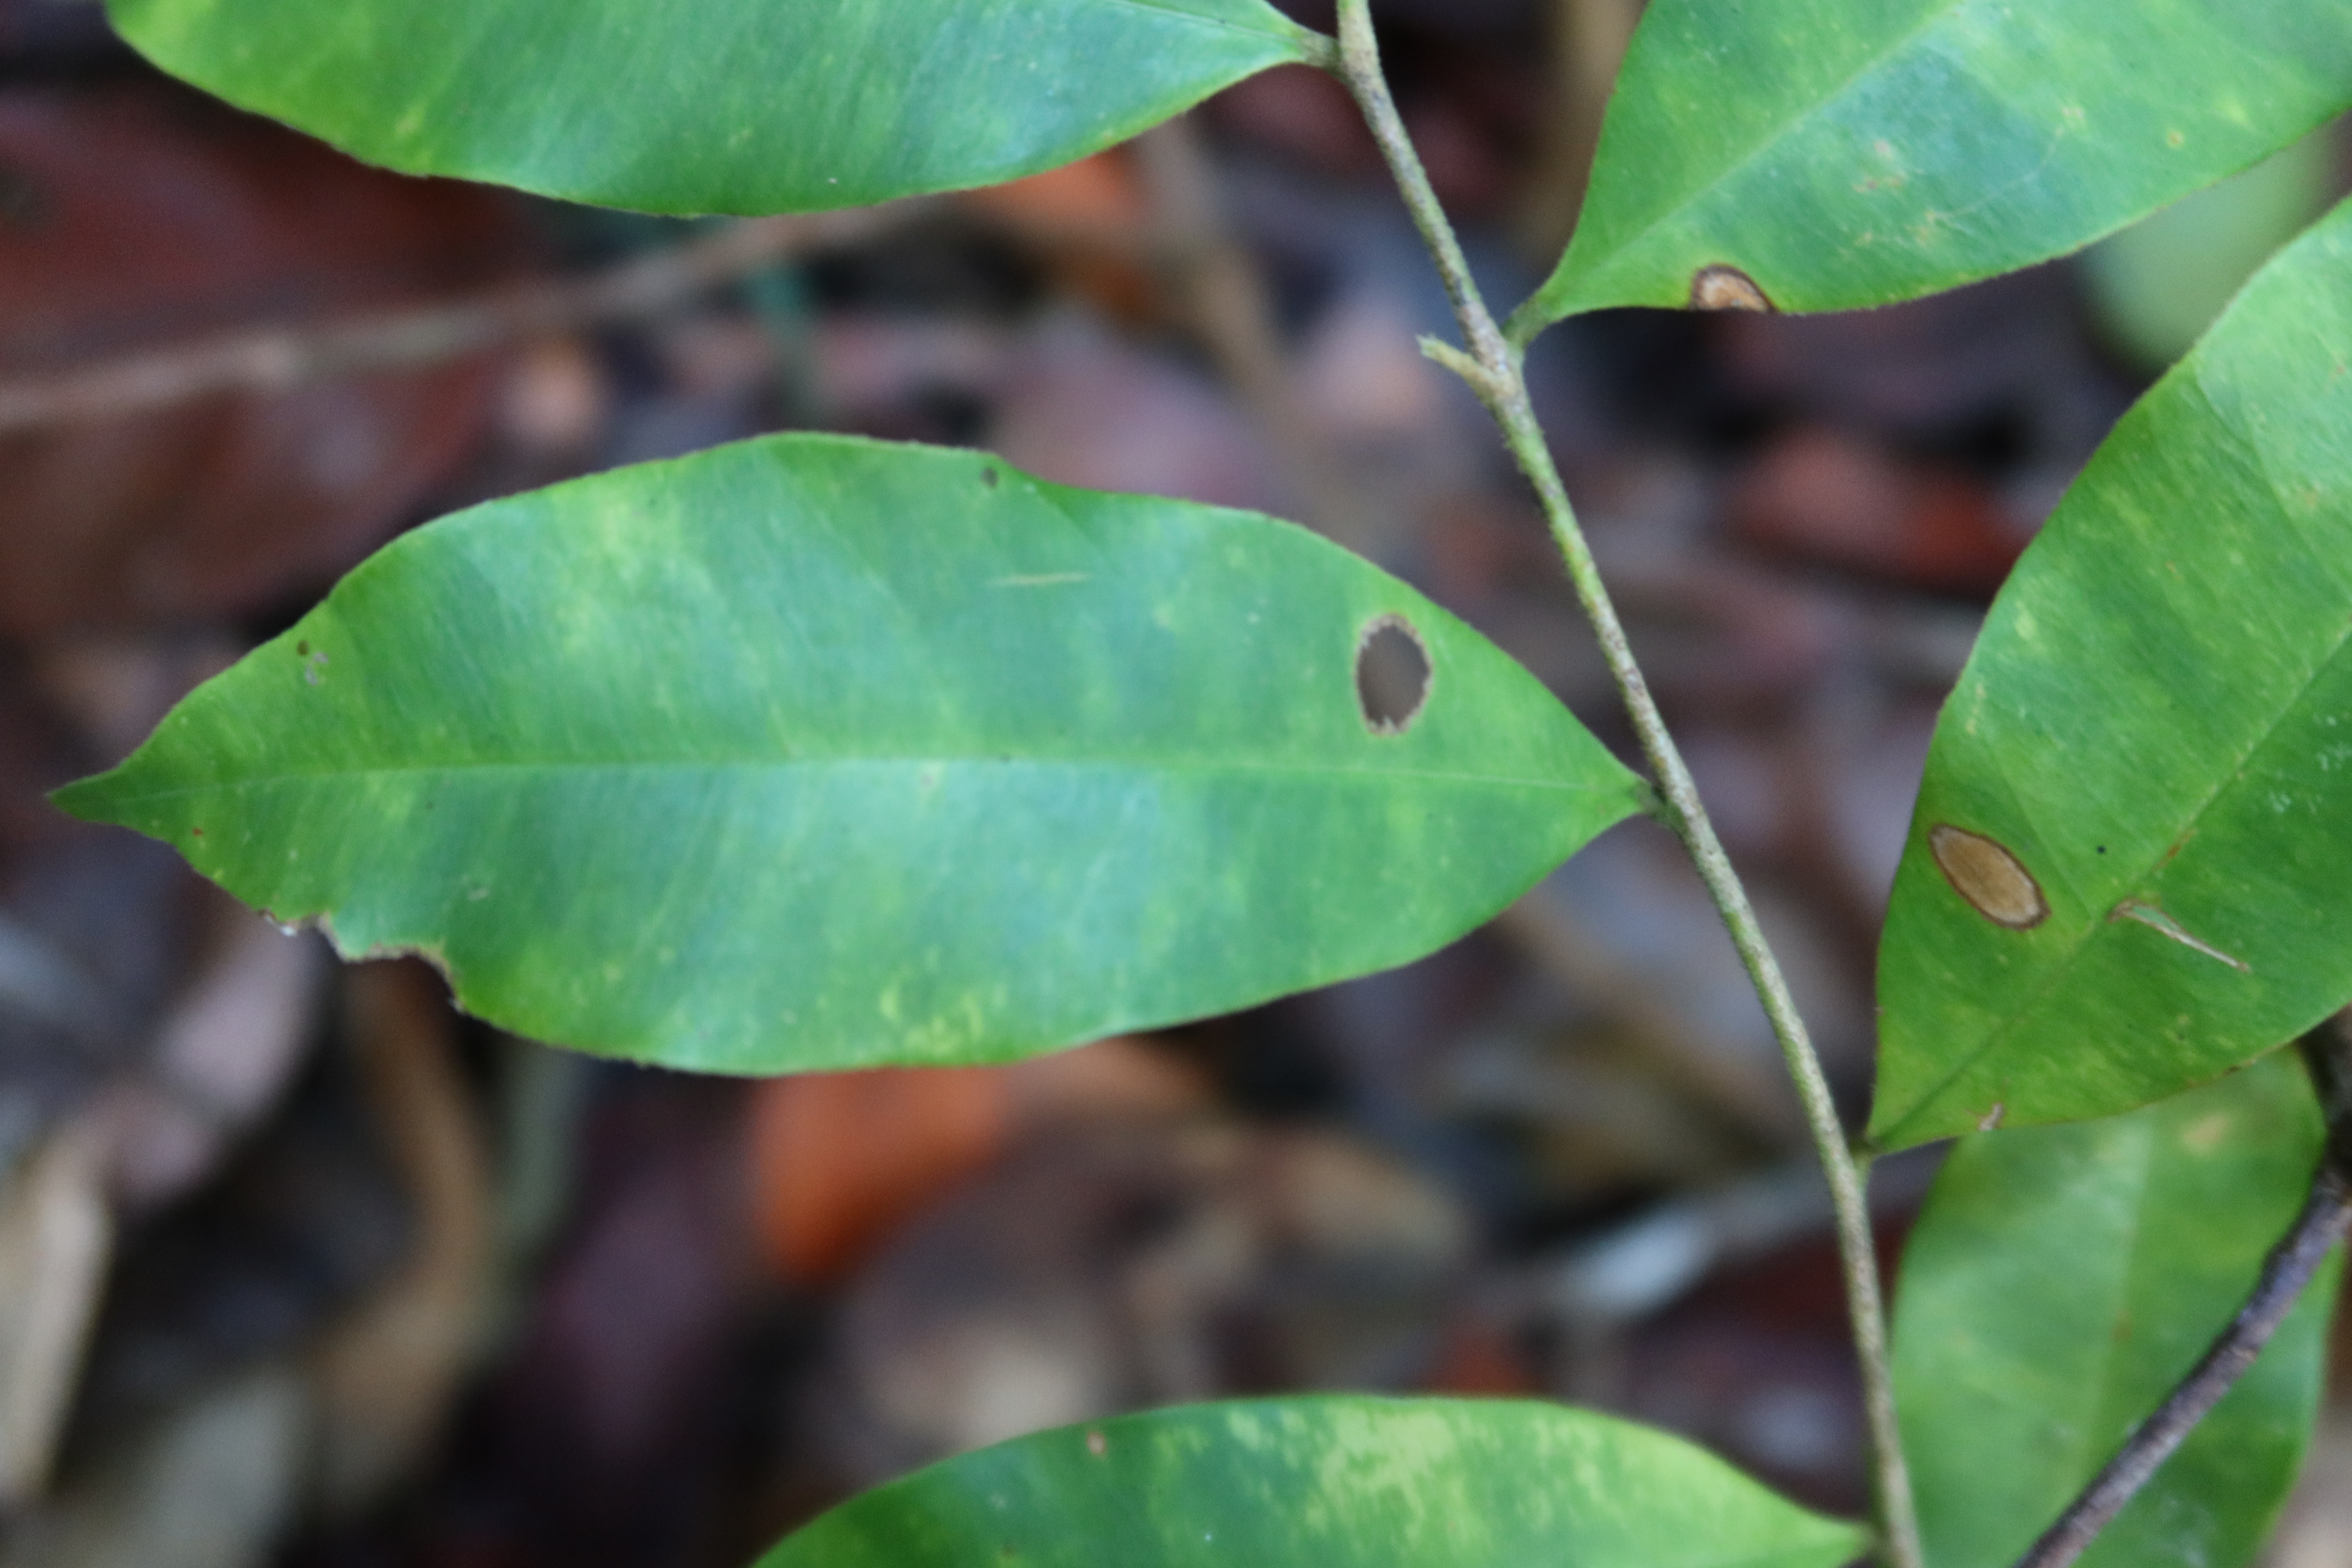
Label: Brown spots